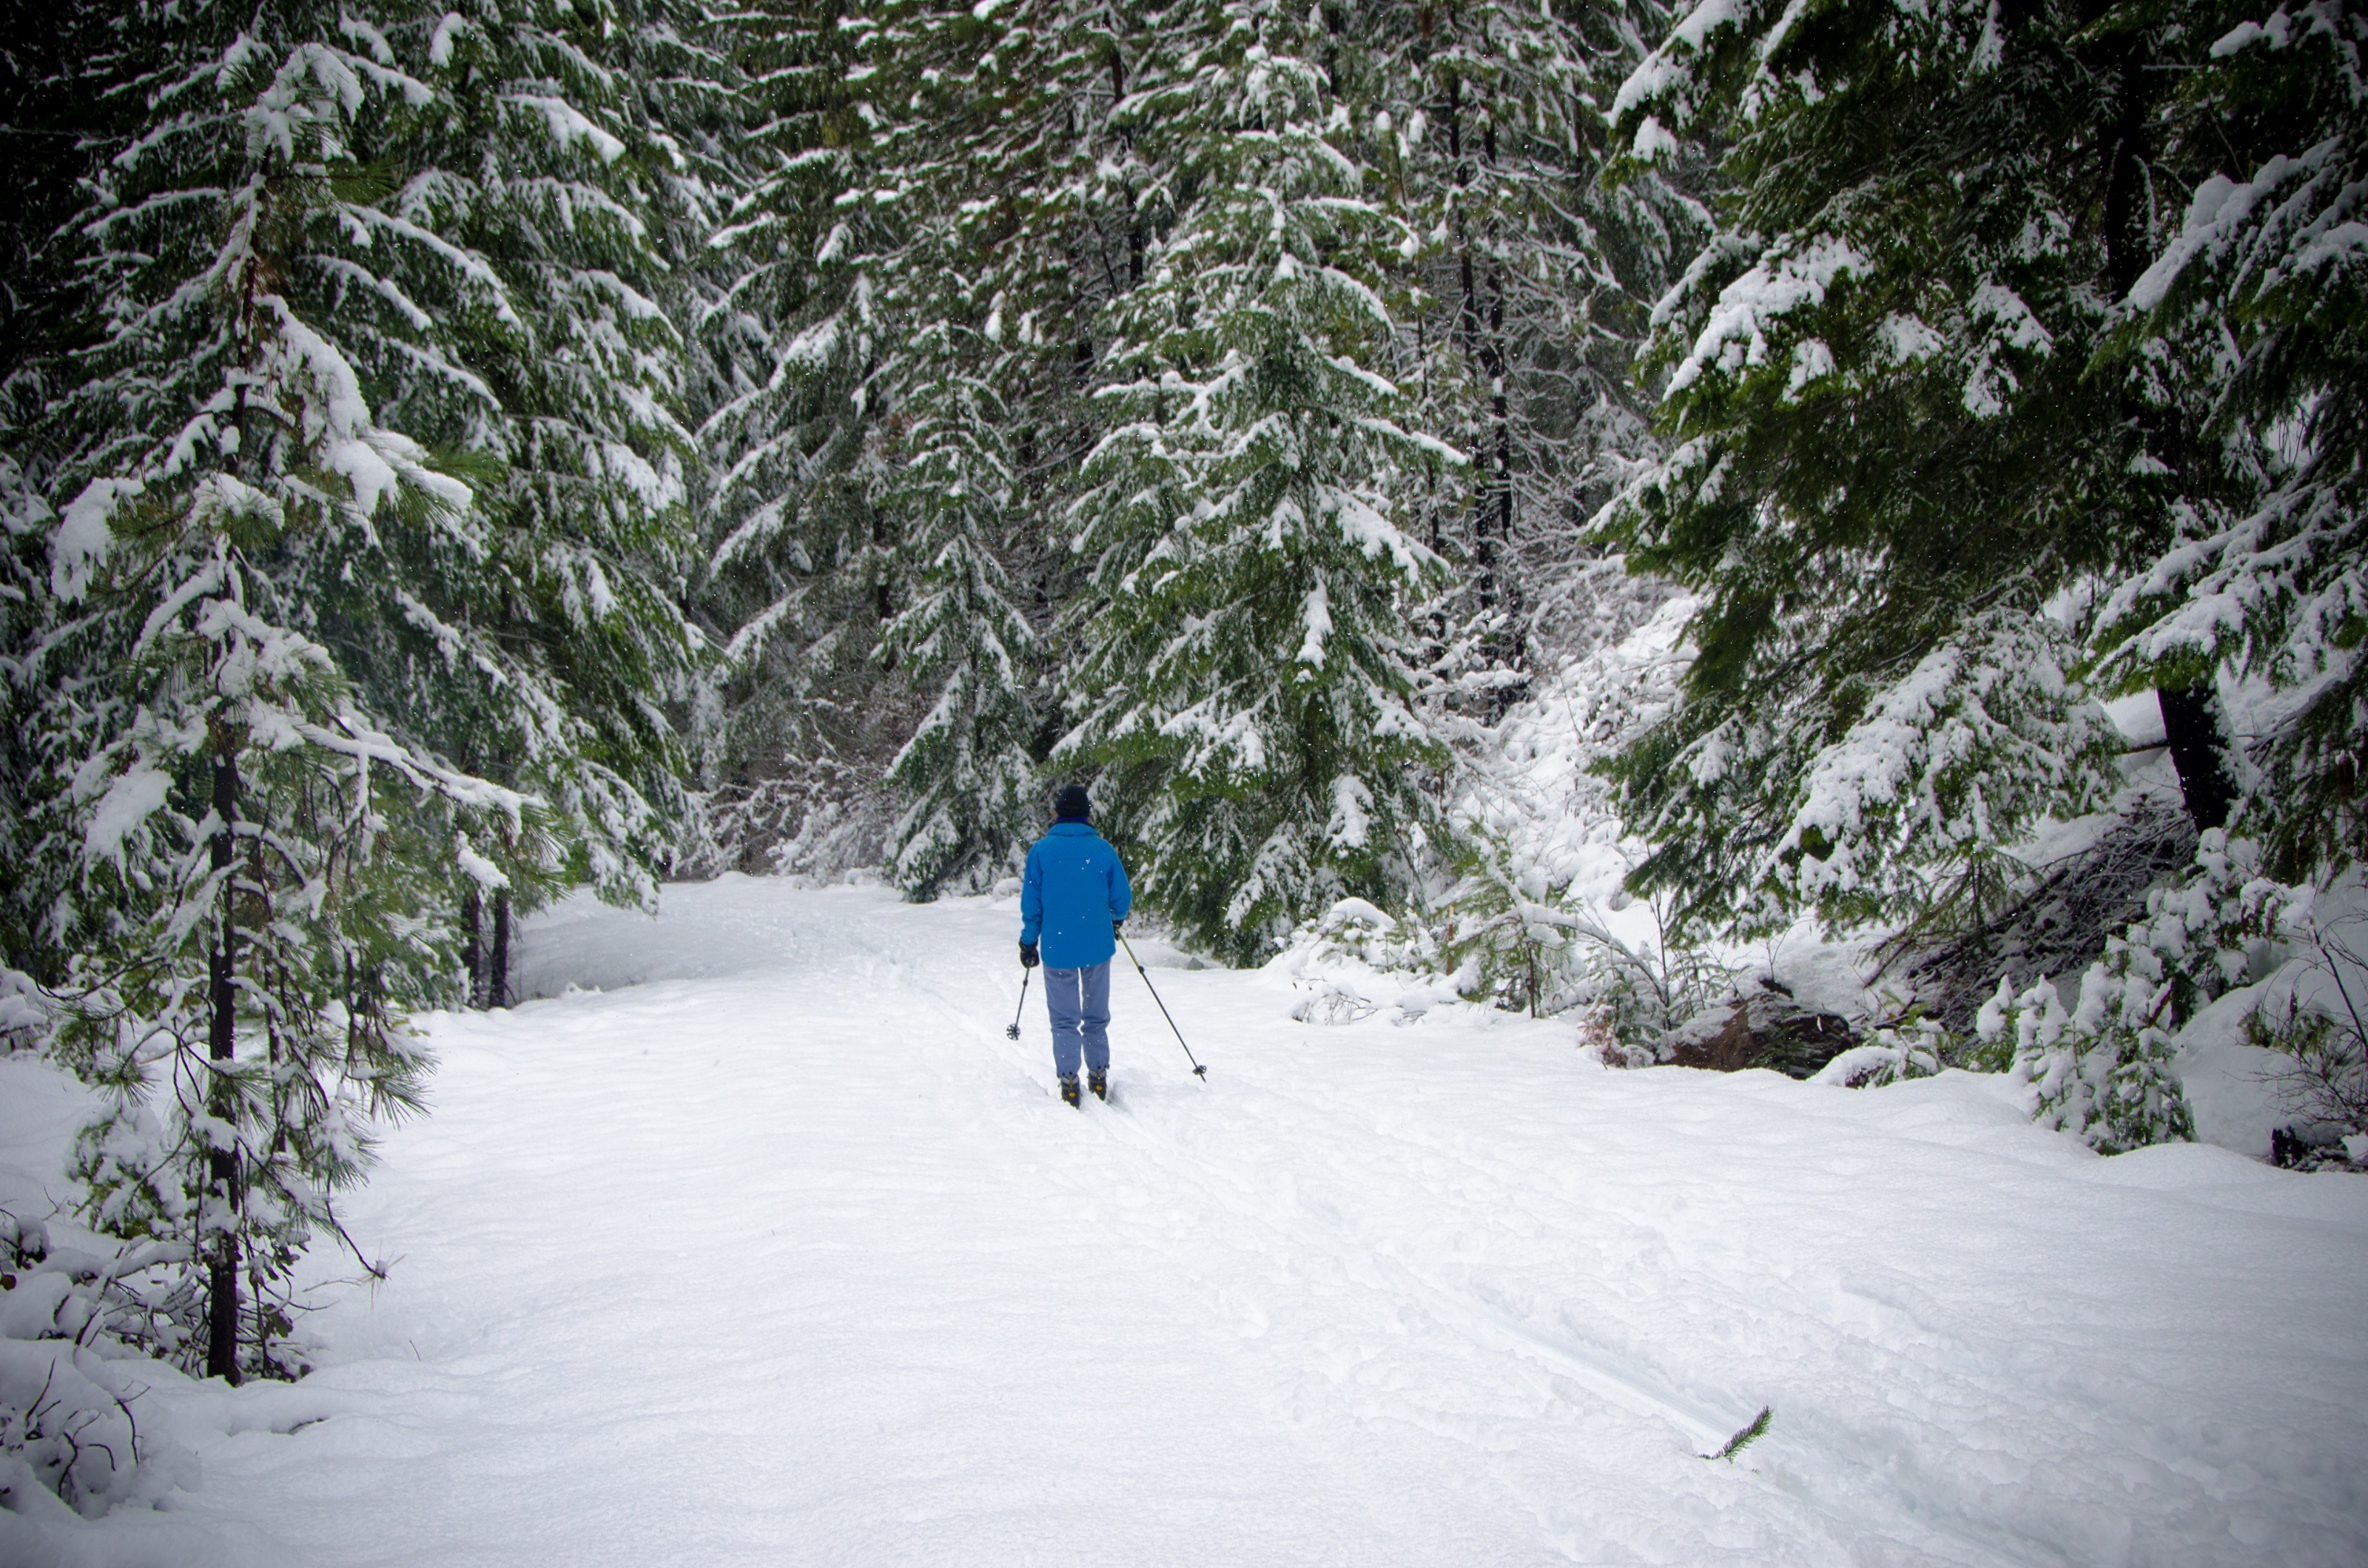
landscape, forest, wilderness, person, mountain, snow, winter, trail, recreation, scenic, weather, snowshoe, exercise, skiing, lifestyle, leisure, season, winter sport, outdoors, fun, sports, ski, footwear, national forest, active, piste, cross country, nordic skiing, ski equipment, geological phenomenon